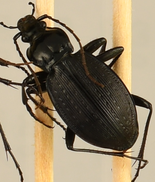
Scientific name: Carabus goryi
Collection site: Mountain Lake Biological Station NEON (MLBS), plot MLBS_009